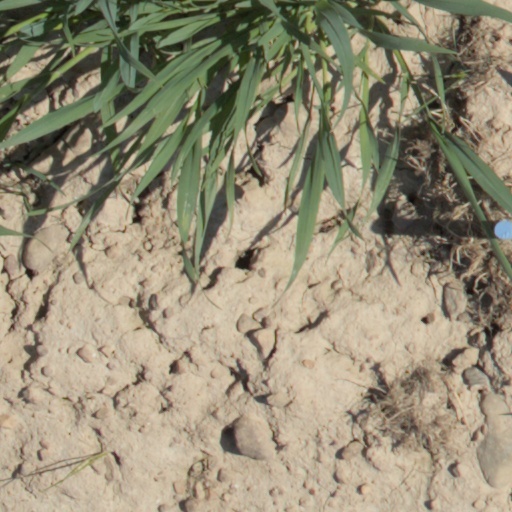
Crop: wheat